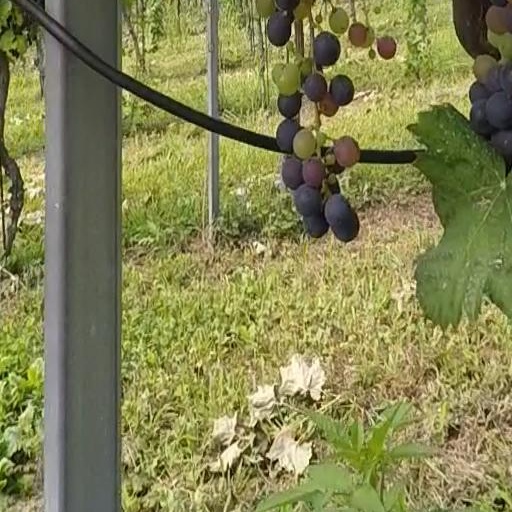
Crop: grape